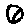
Label: 0